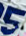
Number: 5